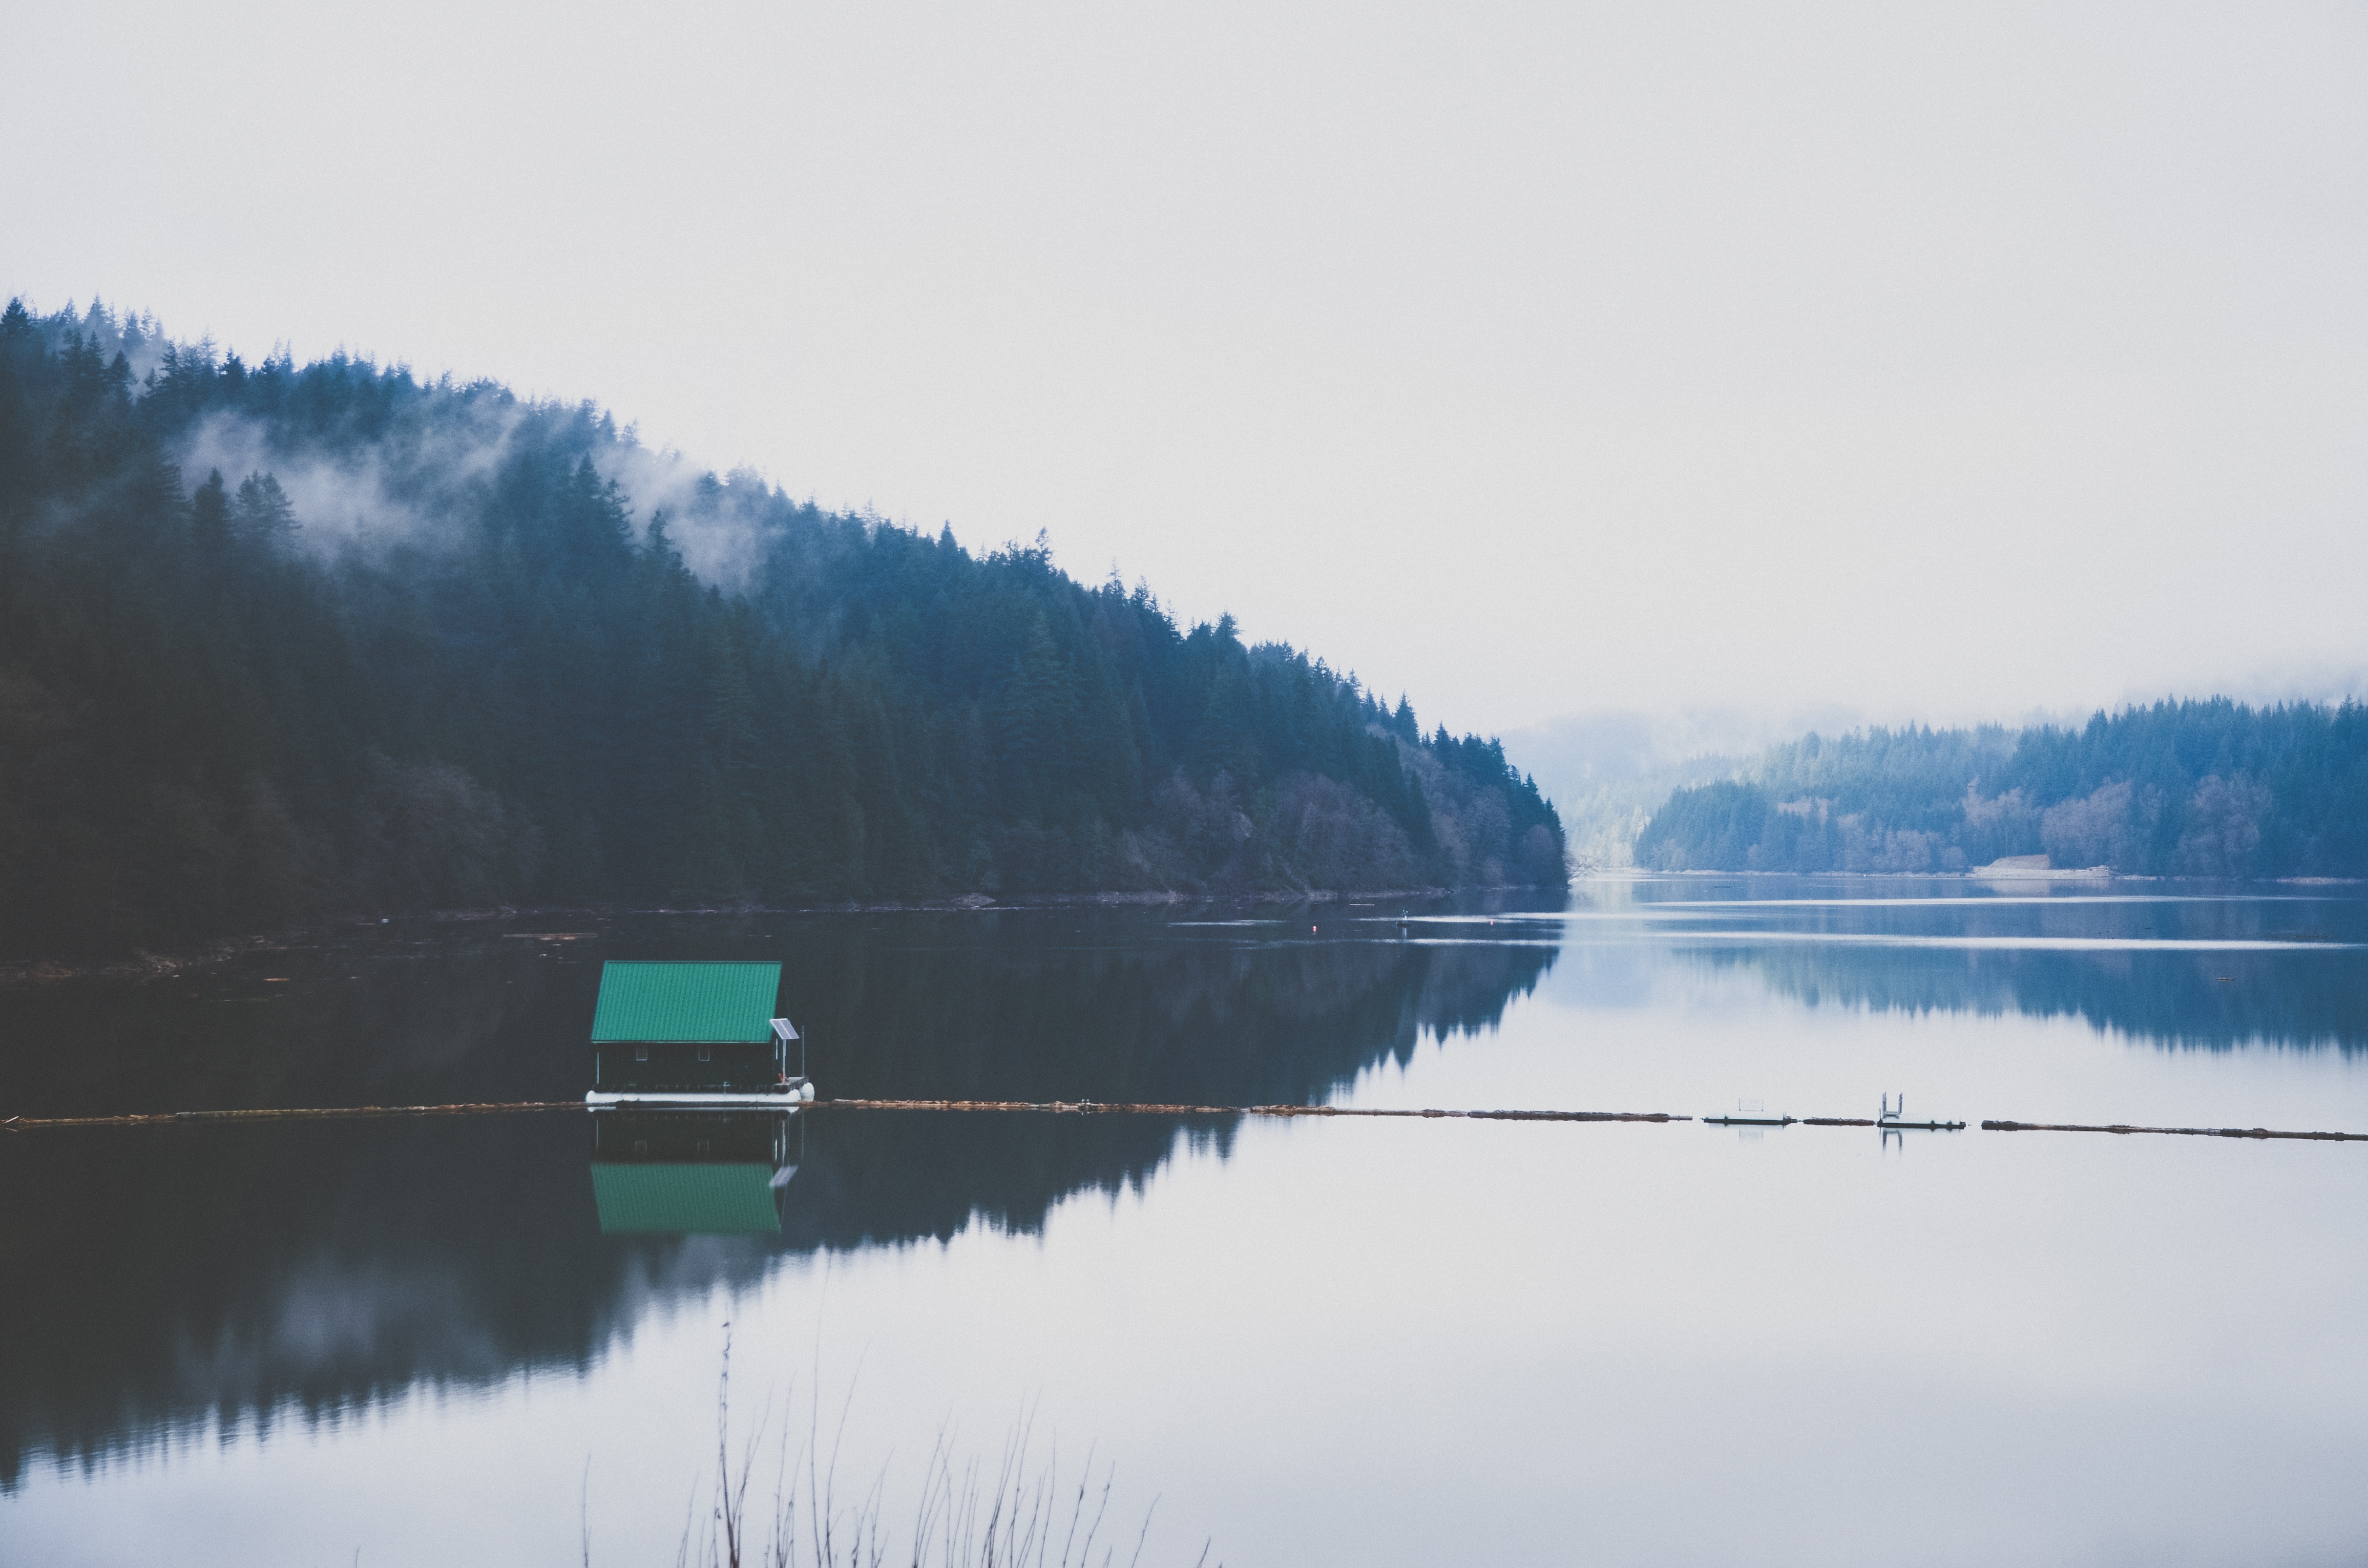
water, mountain, snow, winter, cloud, mist, morning, lake, river, reflection, fjord, reservoir, body of water, loch, atmospheric phenomenon